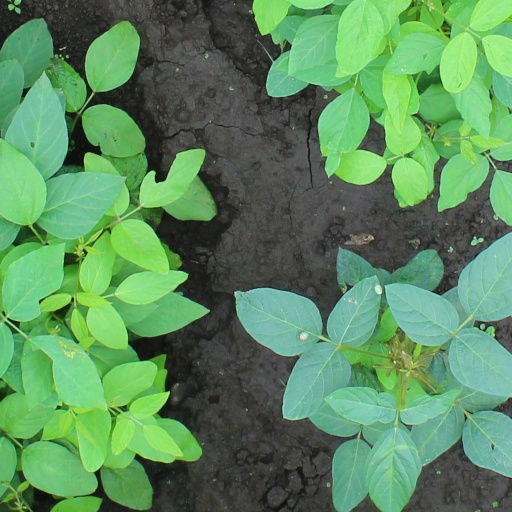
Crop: soybean